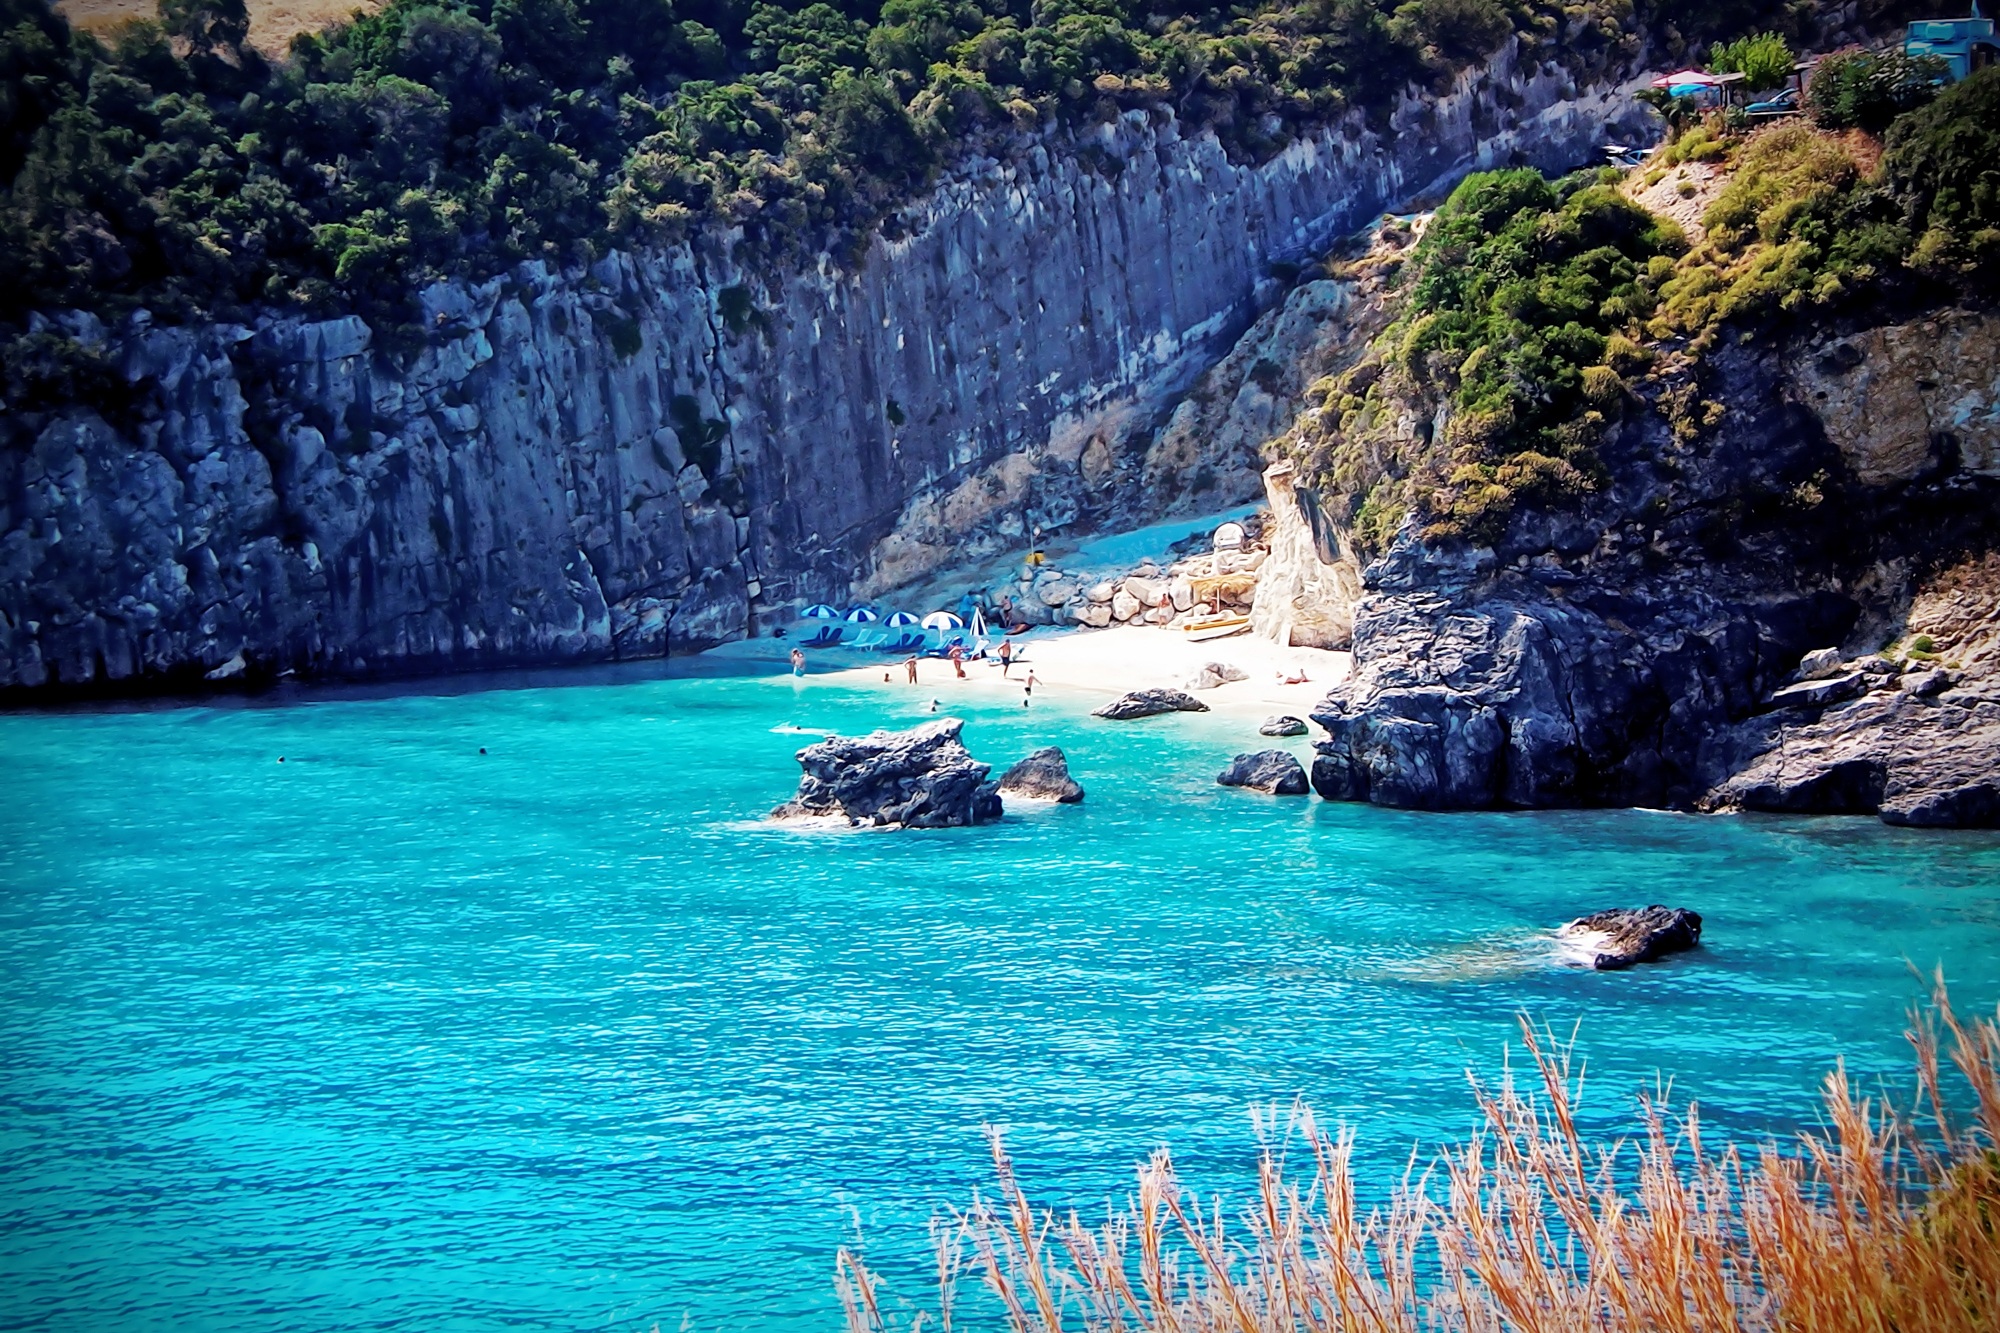
beach, landscape, sea, coast, water, nature, sand, ocean, light, shore, coastal, summer, vacation, travel, coastline, cliff, clear, swim, cove, vehicle, relax, paradise, tropical, holiday, lagoon, bay, island, blue, fjord, tourism, terrain, body of water, reef, islet, landform, geographical feature